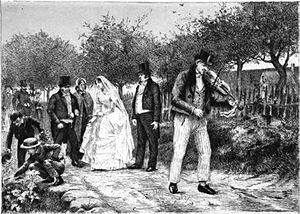
Illustration d'Albert Fourié pour le livre Madame Bovary de Flaubert, gravé à l’eau-forte par Eugène Abot et Daniel Mordant - le mariage